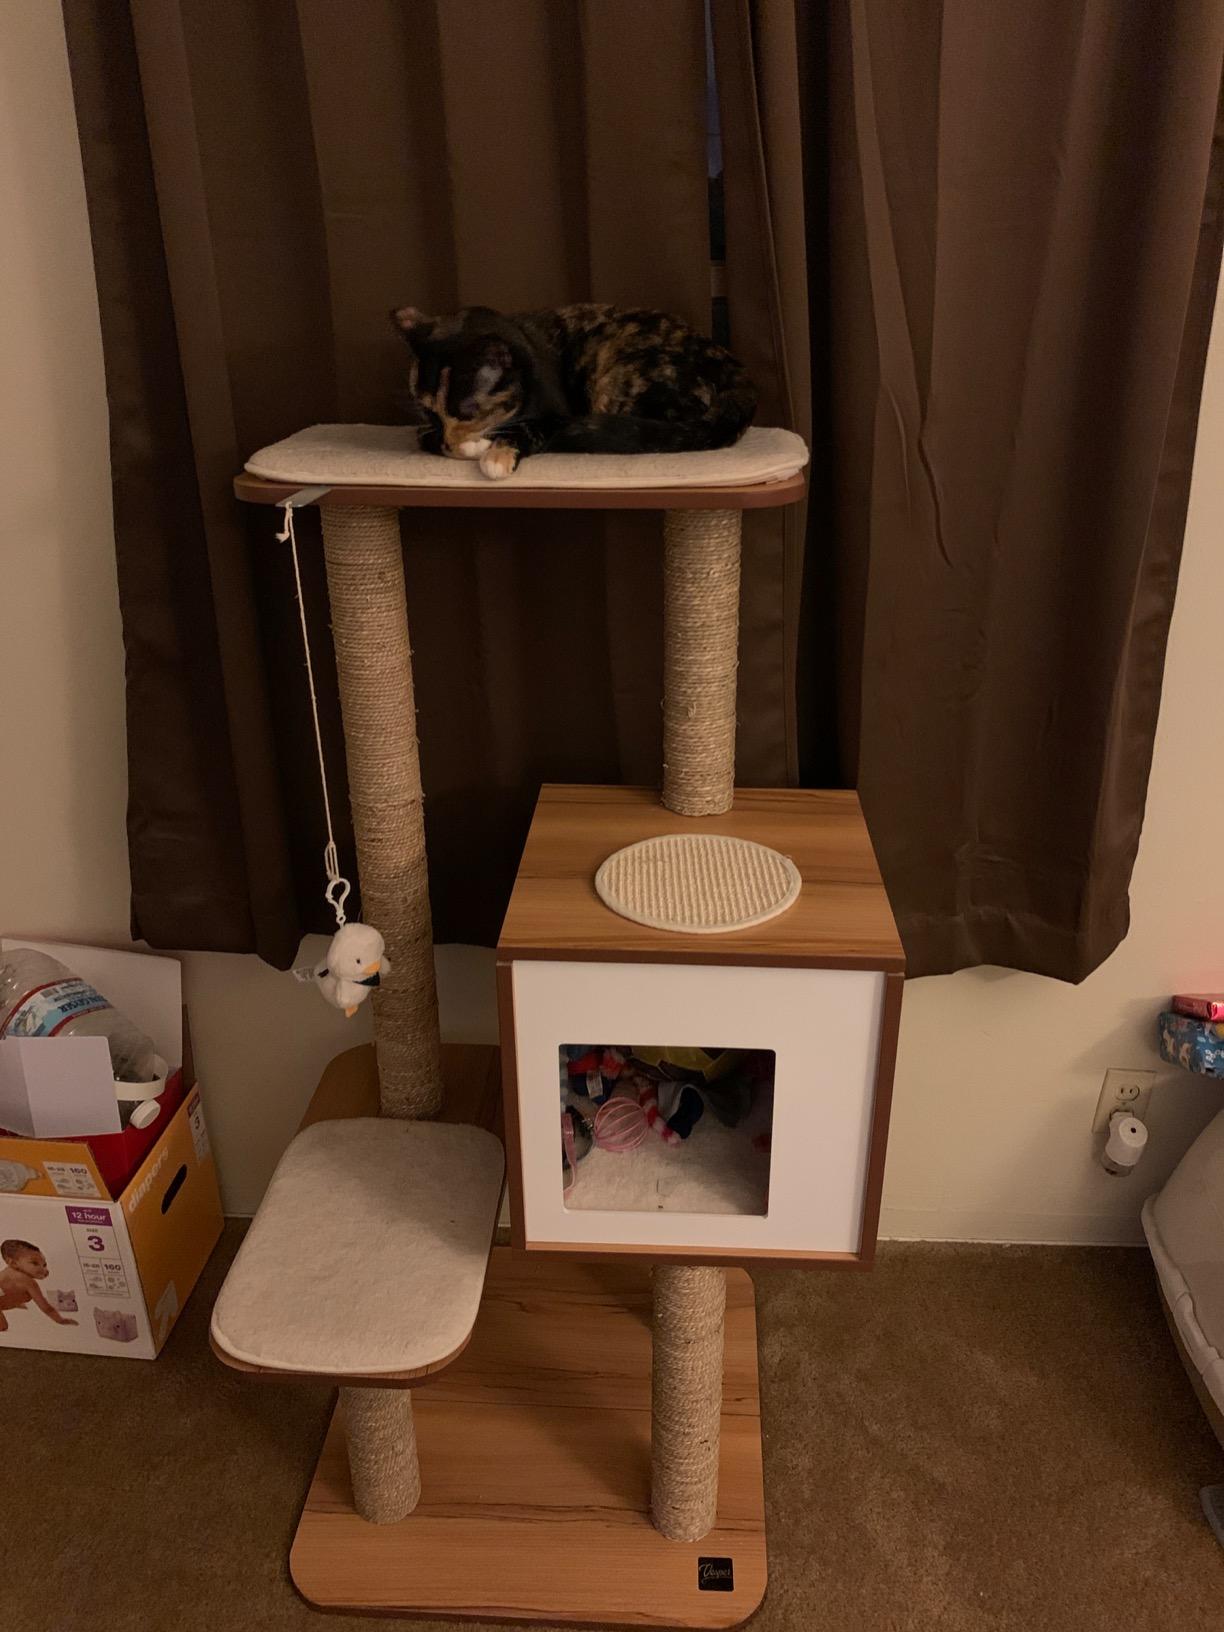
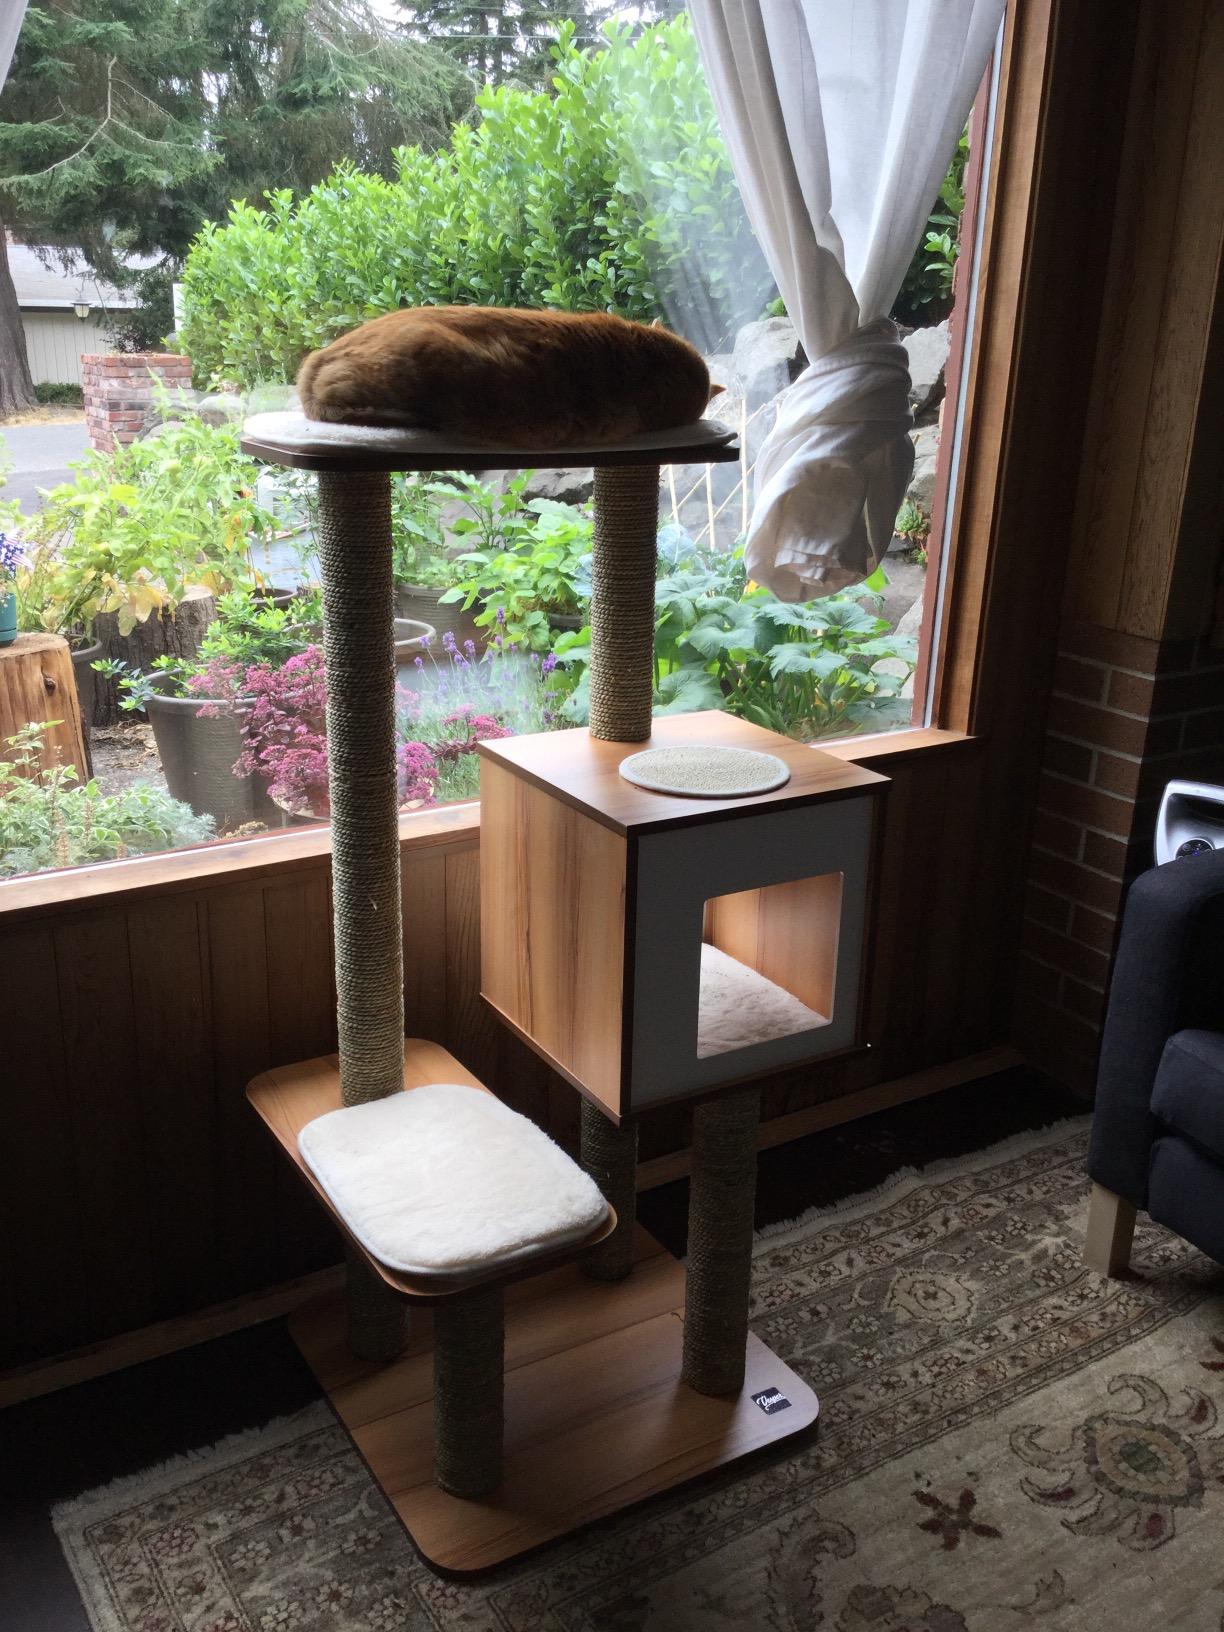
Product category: items_cat tree
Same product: yes